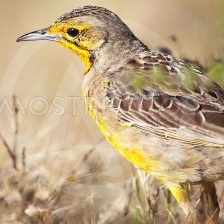
Species: CAPE LONGCLAW
Scientific name: MACRONYX CAPENSIS